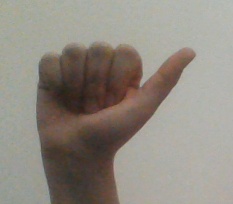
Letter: dhad